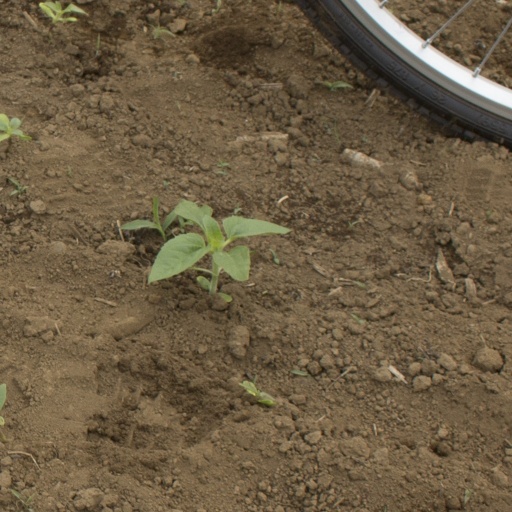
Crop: Jerusalem artichoke